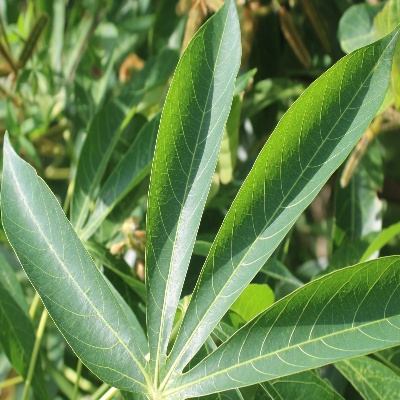
Crop: Cassava
Condition: healthy